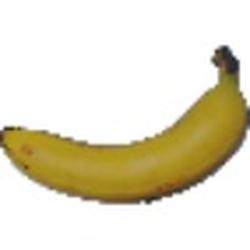
Label: Banana